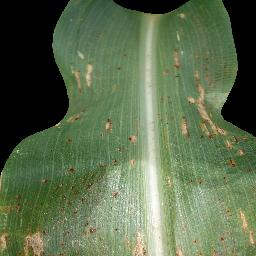
Label: Corn_(Maize)___Common_Rust